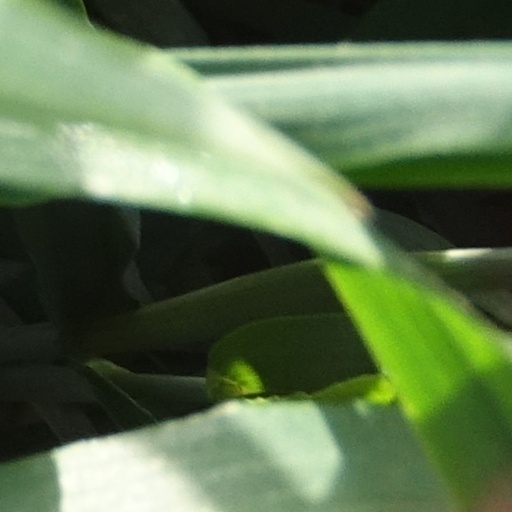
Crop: wheat